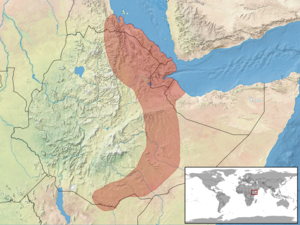
Acanthocercus annectens est une espèce de sauriens de la famille des Agamidae.